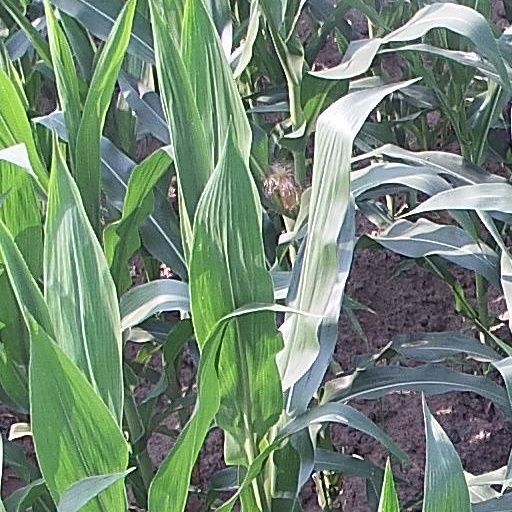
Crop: maize; corn